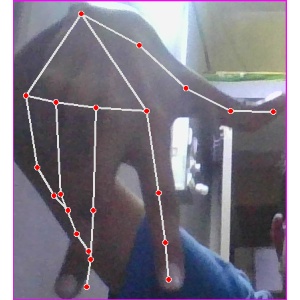
अक्षर: ग